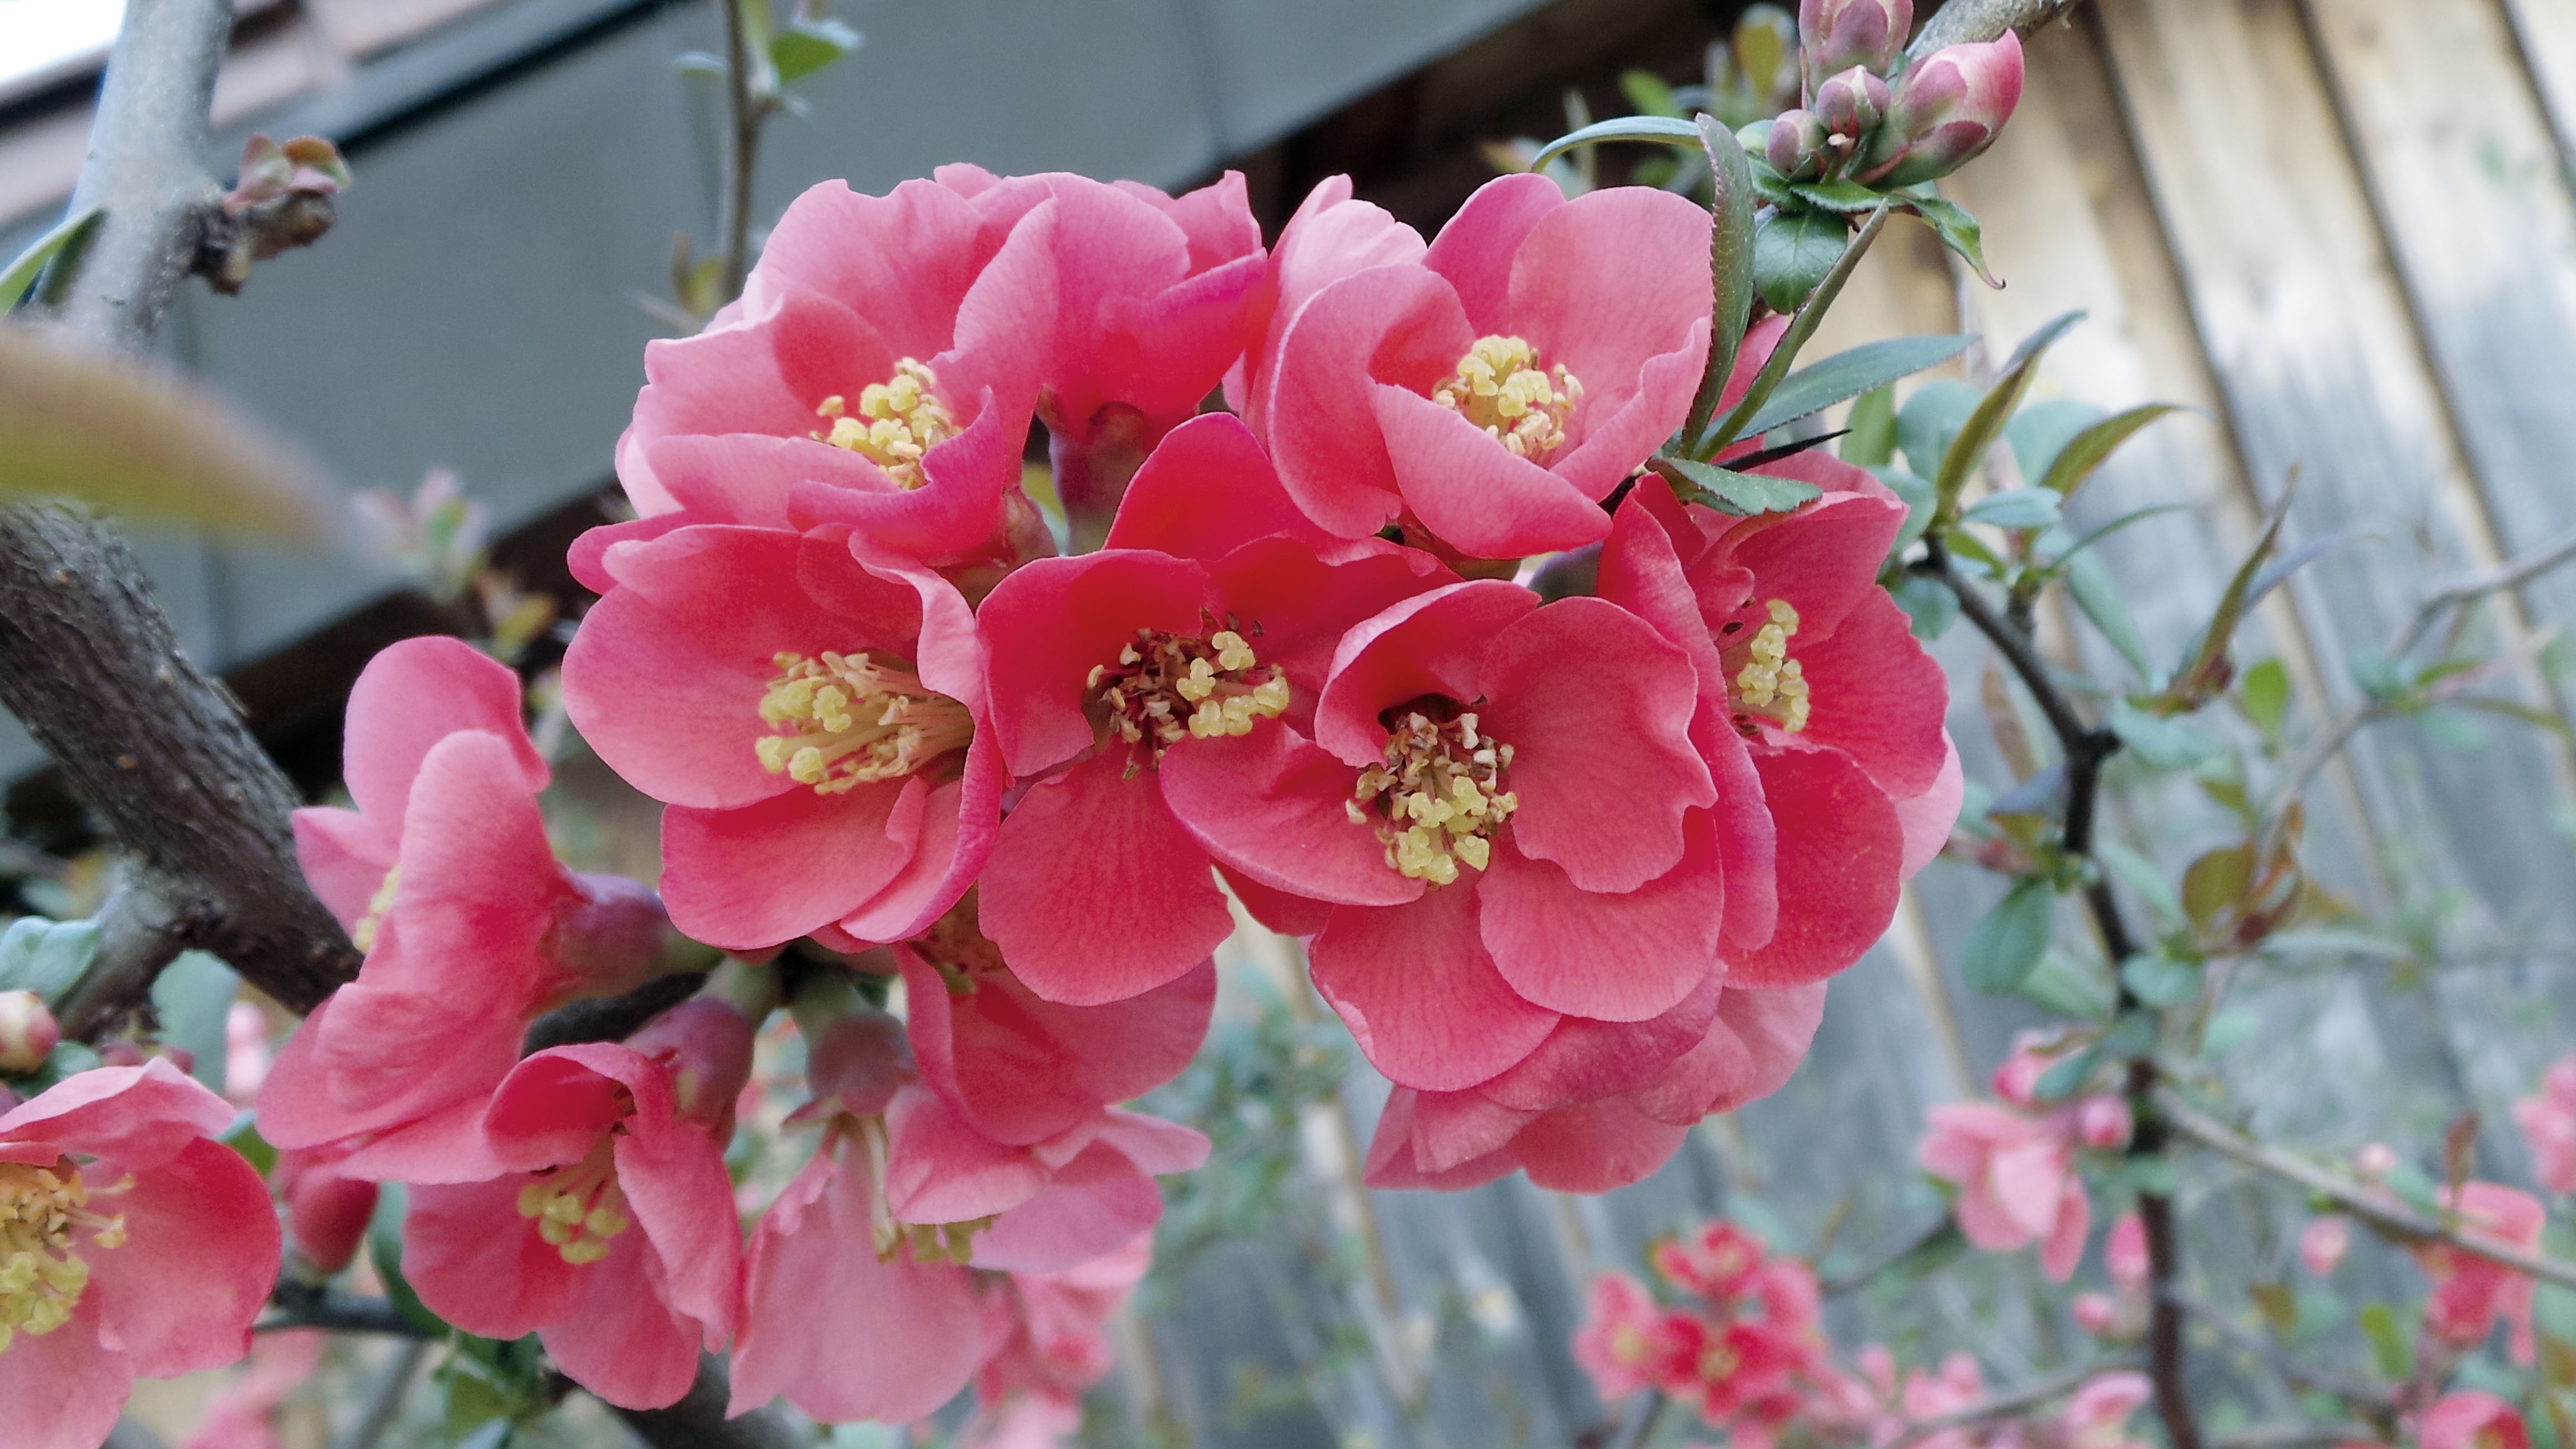
branch, blossom, plant, flower, petal, bush, spring, red, produce, botany, pink, flora, flowers, shrub, flowering plant, rose family, chaenomeles, ornamental quince, japanese ornamental quince, land plant